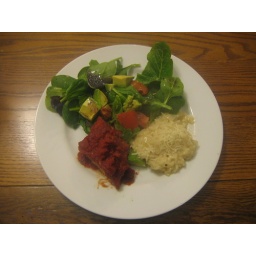
green salad with tomato and avocado, prosciutto wrapped chicken in tomato sauce, and your basic risotto